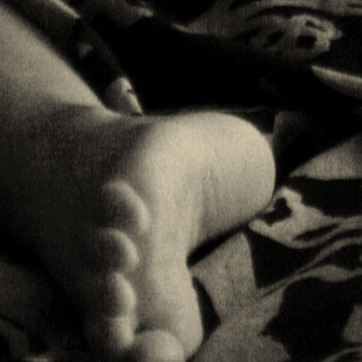
Material: skin